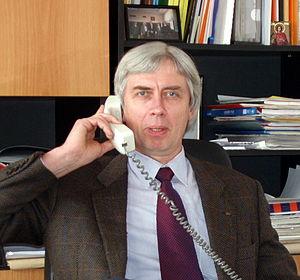
Boris Iourievitch Charkov est un physicien russe.